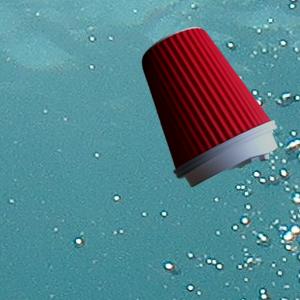
Label: cups